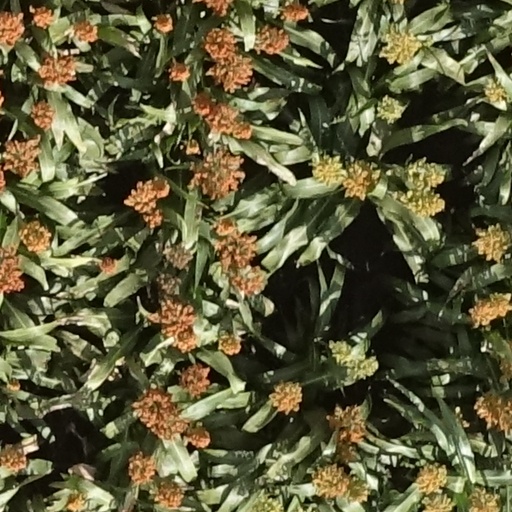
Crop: sorghum